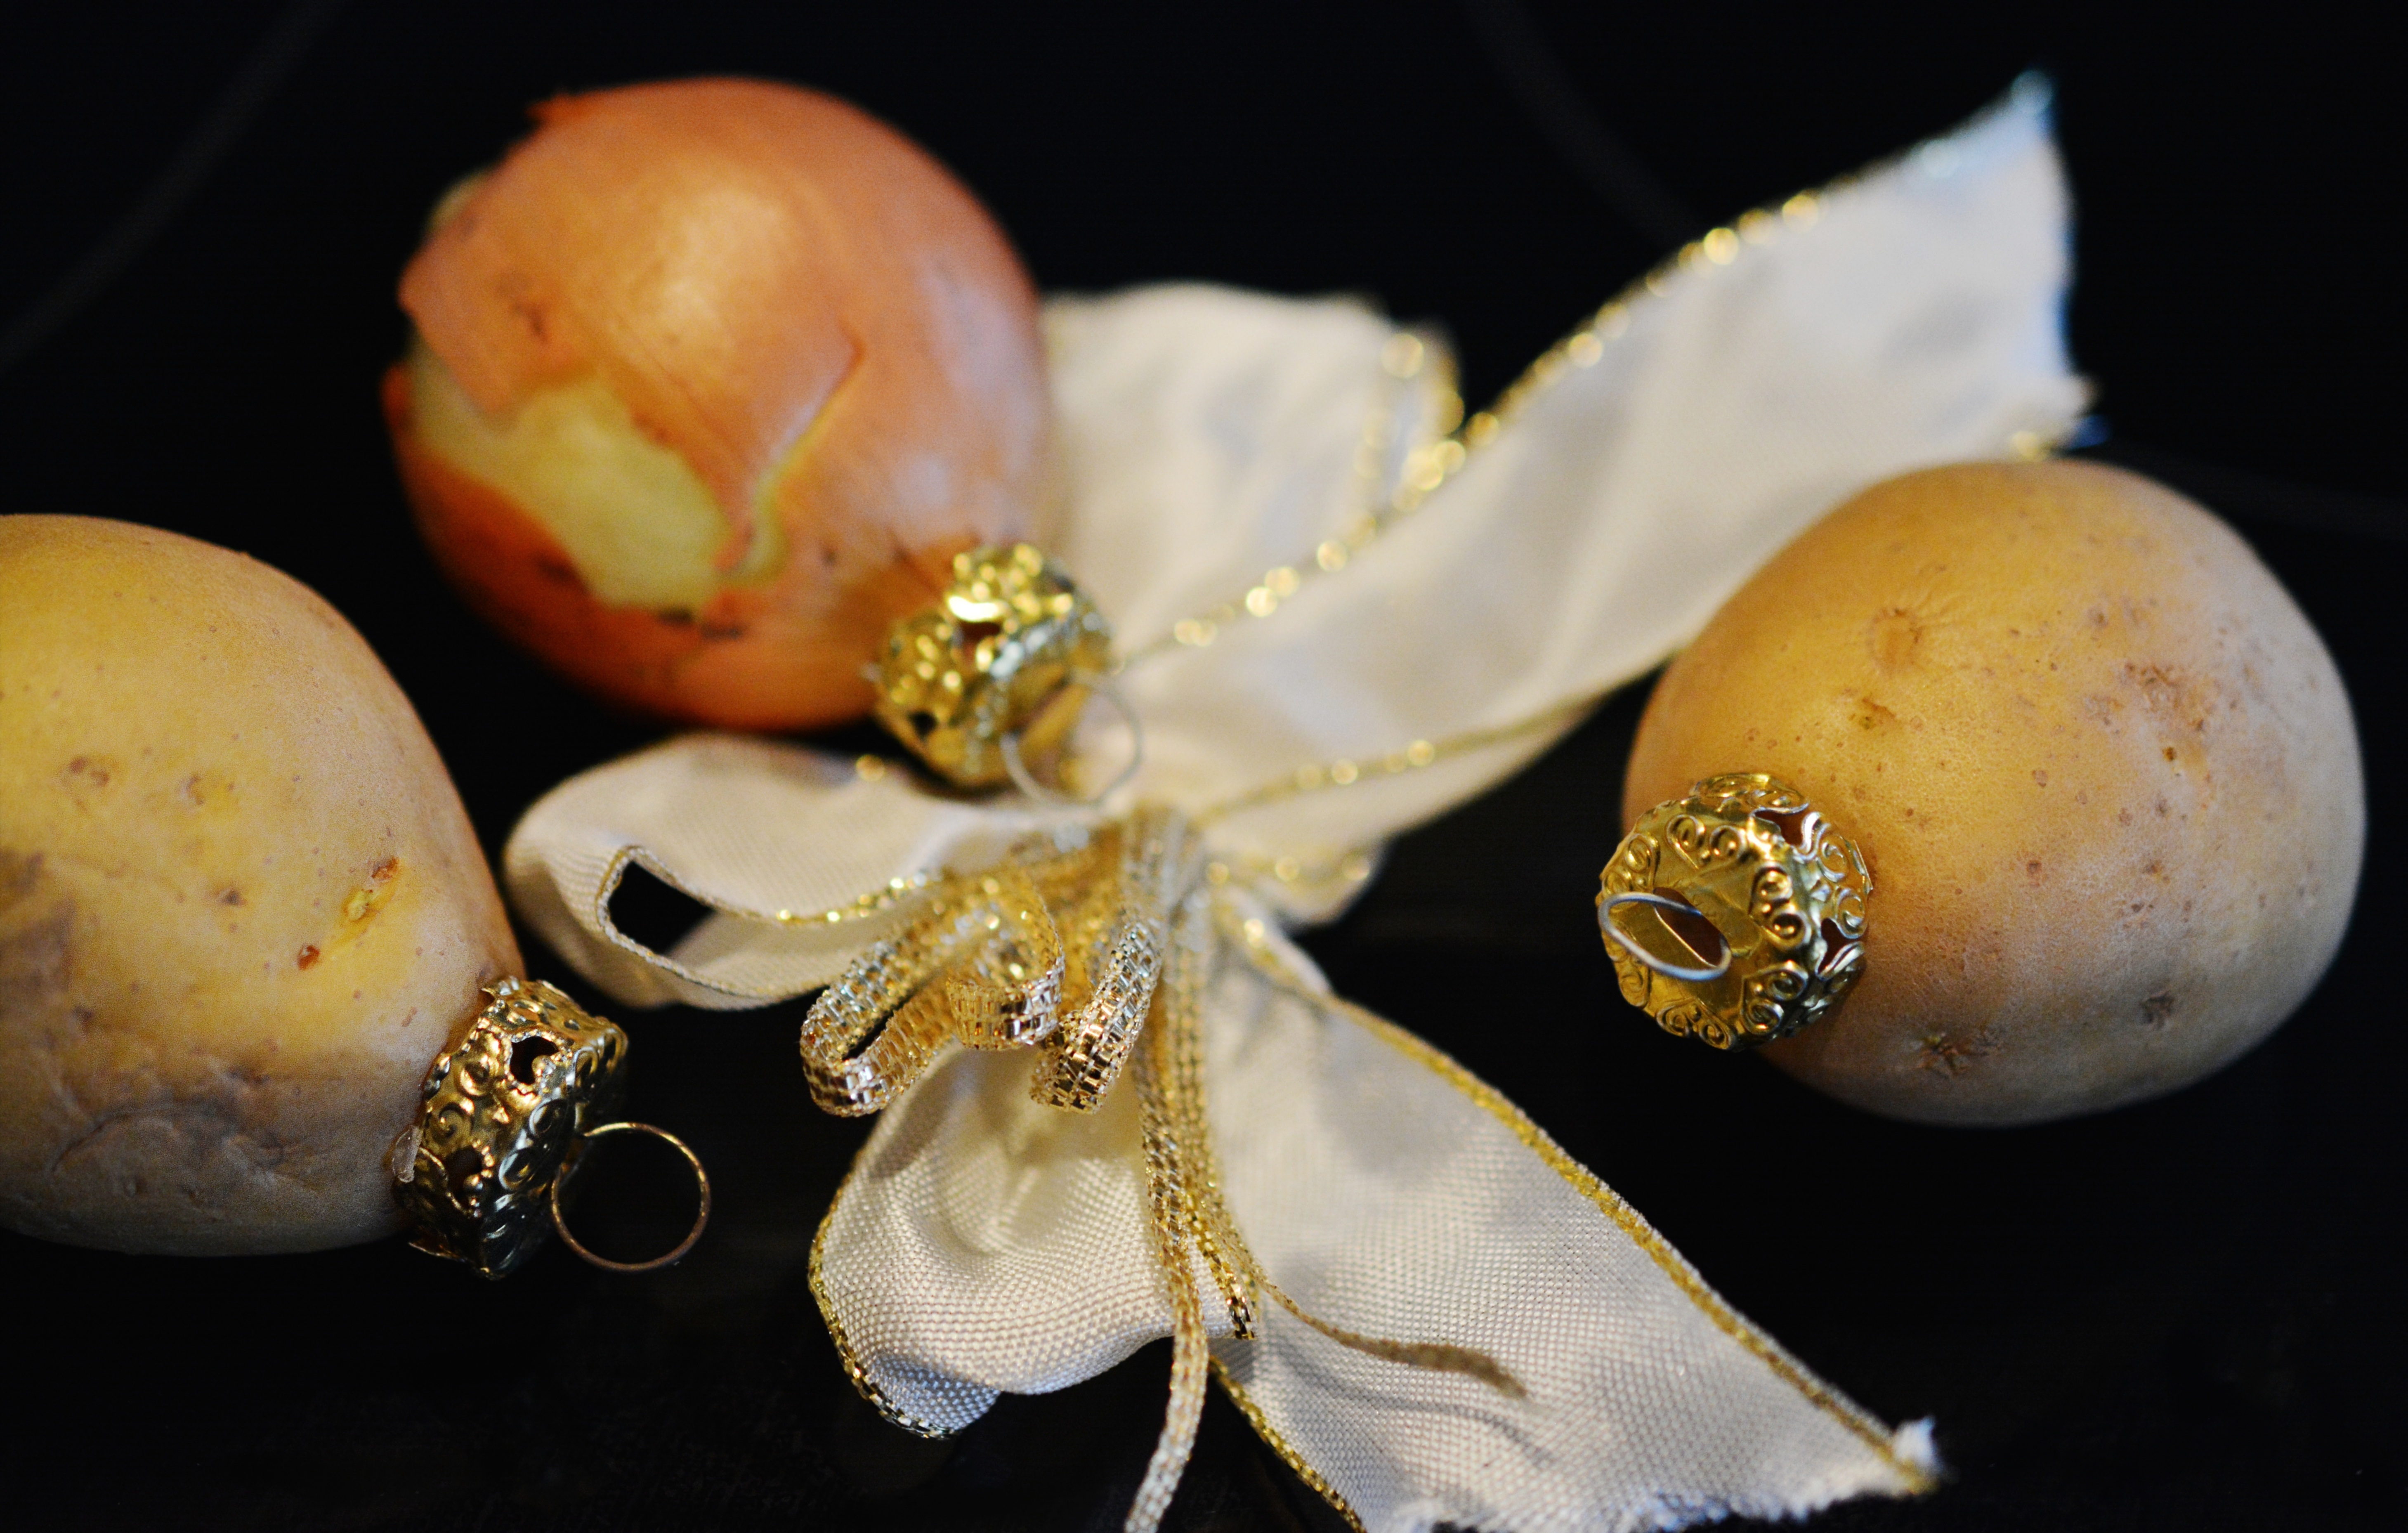
plant, photography, fruit, leaf, flower, food, produce, vegetable, yellow, christmas, flora, close up, loop, potatoes, christmas balls, macro photography, weihnachtsbaumschmuck, christmas ornaments, tree decorations, hoax, flowering plant, land plant, natural tree jewelry